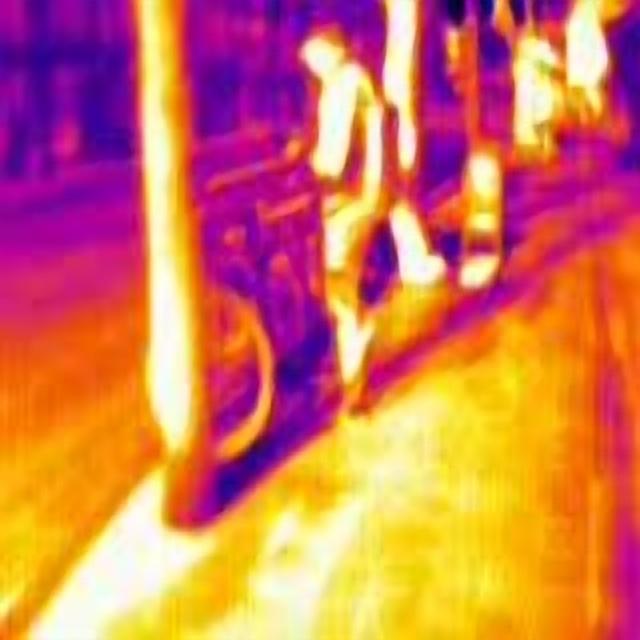
Detected objects:
label: person